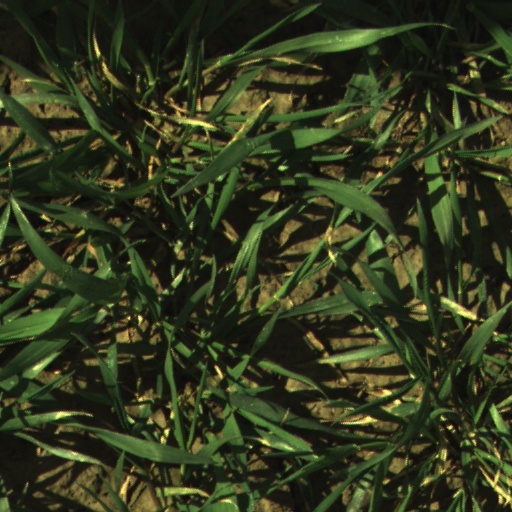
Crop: wheat